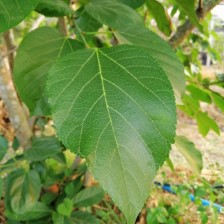
Variety: TaiwanMeacho